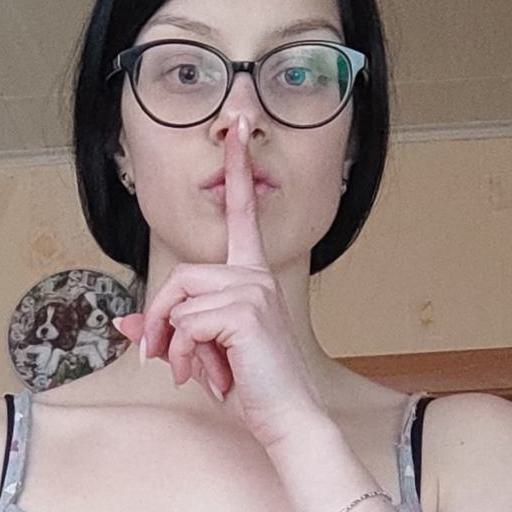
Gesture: mute